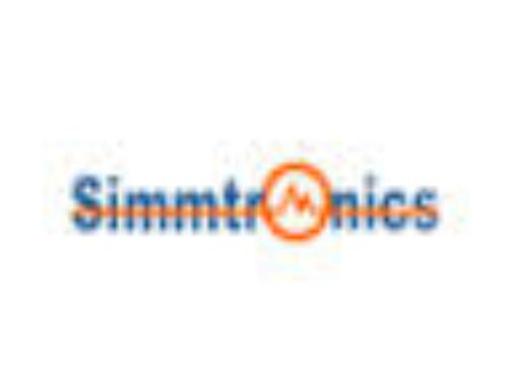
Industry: Electronic